Native Woodland Trust

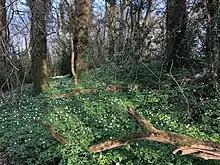
Anemones in Ardan Wood in March

Farnaght Wood is a 7-acre on the Longford/Leitrim county border that was acquired with the purpose of creating new native woodland.